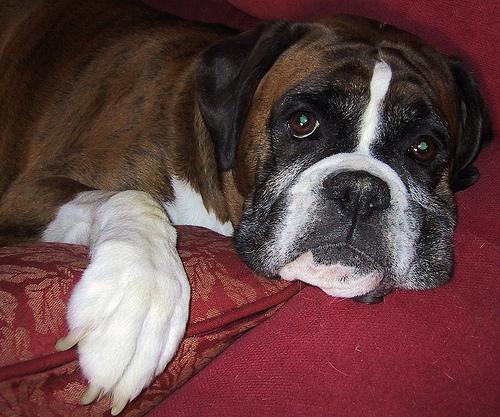
Breed: boxer